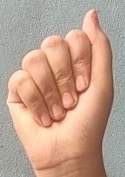
ASL sign: A